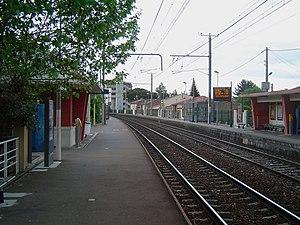
Gare de Saint-Agne à Toulouse
La liste des gares des trains urbains de Toulouse permet un aperçu des stations actuellement en services ou non ouverte du réseau ferroviaire de Toulouse. Au total, le réseau compte 27 stations réparties sur 4 lignes, une en projet et quelques stations ne figurant paradoxalement sur aucunes lignes.
La ligne D du réseau de transports en commun de Toulouse est un ancien projet de desserte urbaine ferroviaire sur une portion de la ligne ferroviaire Toulouse - Bayonne. Elle relie les gares de Toulouse-Matabiau à Muret, en desservant au passage les gares de Toulouse-Saint-Agne et de Portet-Saint-Simon. Elle est exploitée par la SNCF pour la relation nᵒ 23 des TER Occitanie.
La gare de Toulouse-Saint-Agne est une gare ferroviaire française des lignes de Toulouse à Bayonne et de Saint-Agne à Auch. Elle est située à Saint-Agne, quartier populaire et résidentiel de la ville de Toulouse, dans le département de la Haute-Garonne, en région Occitanie.